The Dodge Brothers

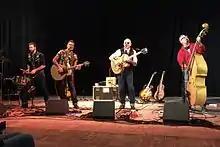
The Dodge Brothers at the Shelley Theatre, Bournemouth, February 2016

The Dodge Brothers are a British skiffle band from Southampton playing Americana, rockabilly, bluegrass, folk, country and blues music. The band includes film critic and BBC television presenter Mark Kermode, along with Mike and Alex Hammond and Aly Hirji.